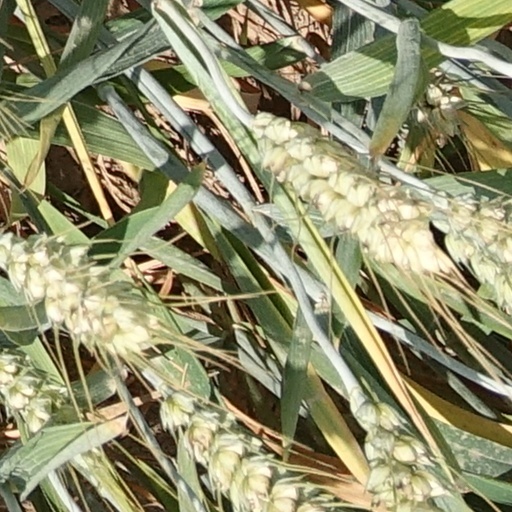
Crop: wheat